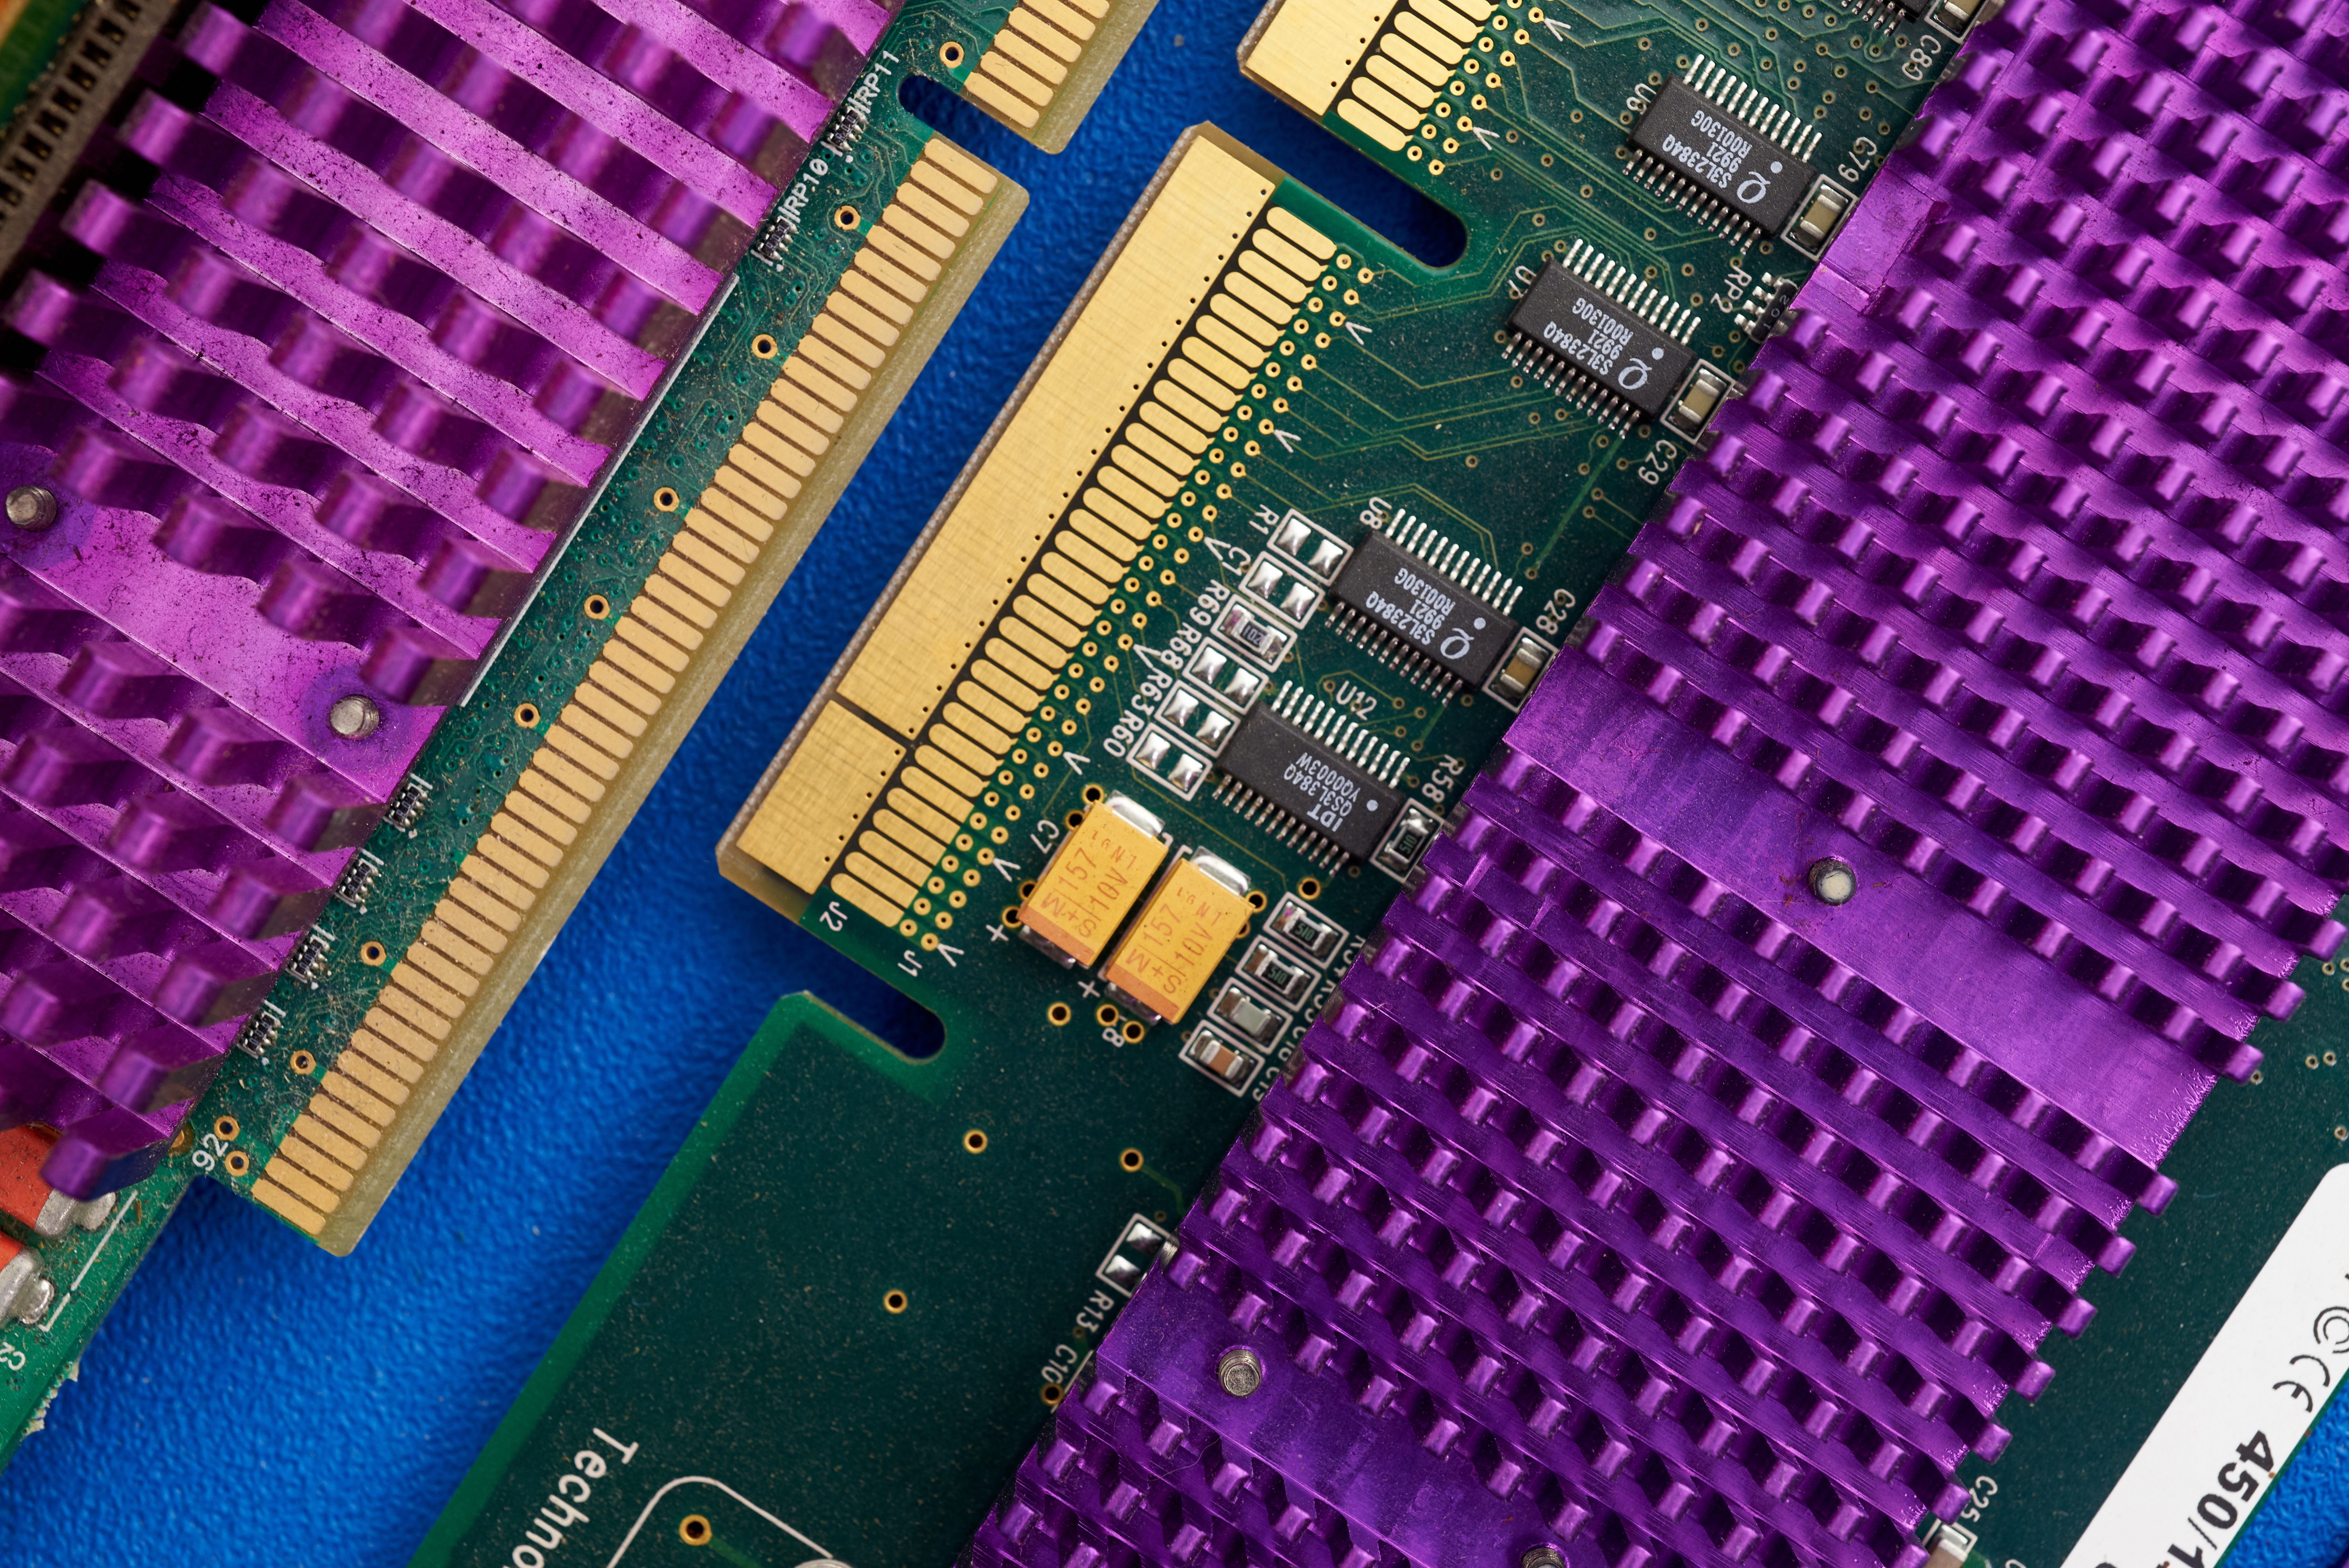
purple, circuit component, violet, passive circuit component, font, line, Material property, magenta, electronic engineering, Tints and shades, electric blue, pattern, engineering, close up, electronic component, personal computer hardware, computer component, hardware programmer, electronics accessory, computer hardware, illustration, art, graphic design, visual arts, computer data storage